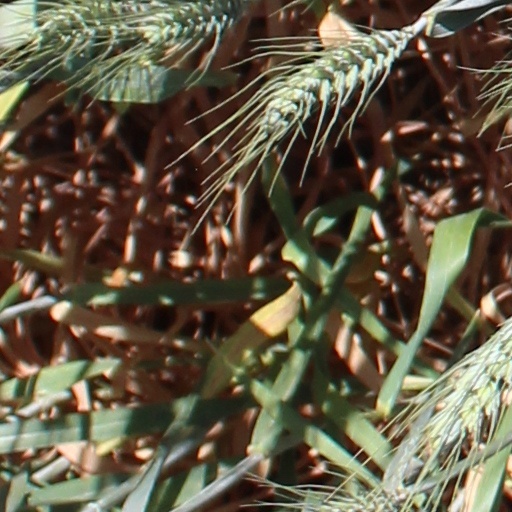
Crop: wheat